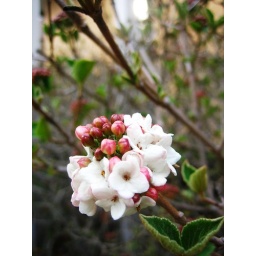
signs of budding near the library at UNC asheville